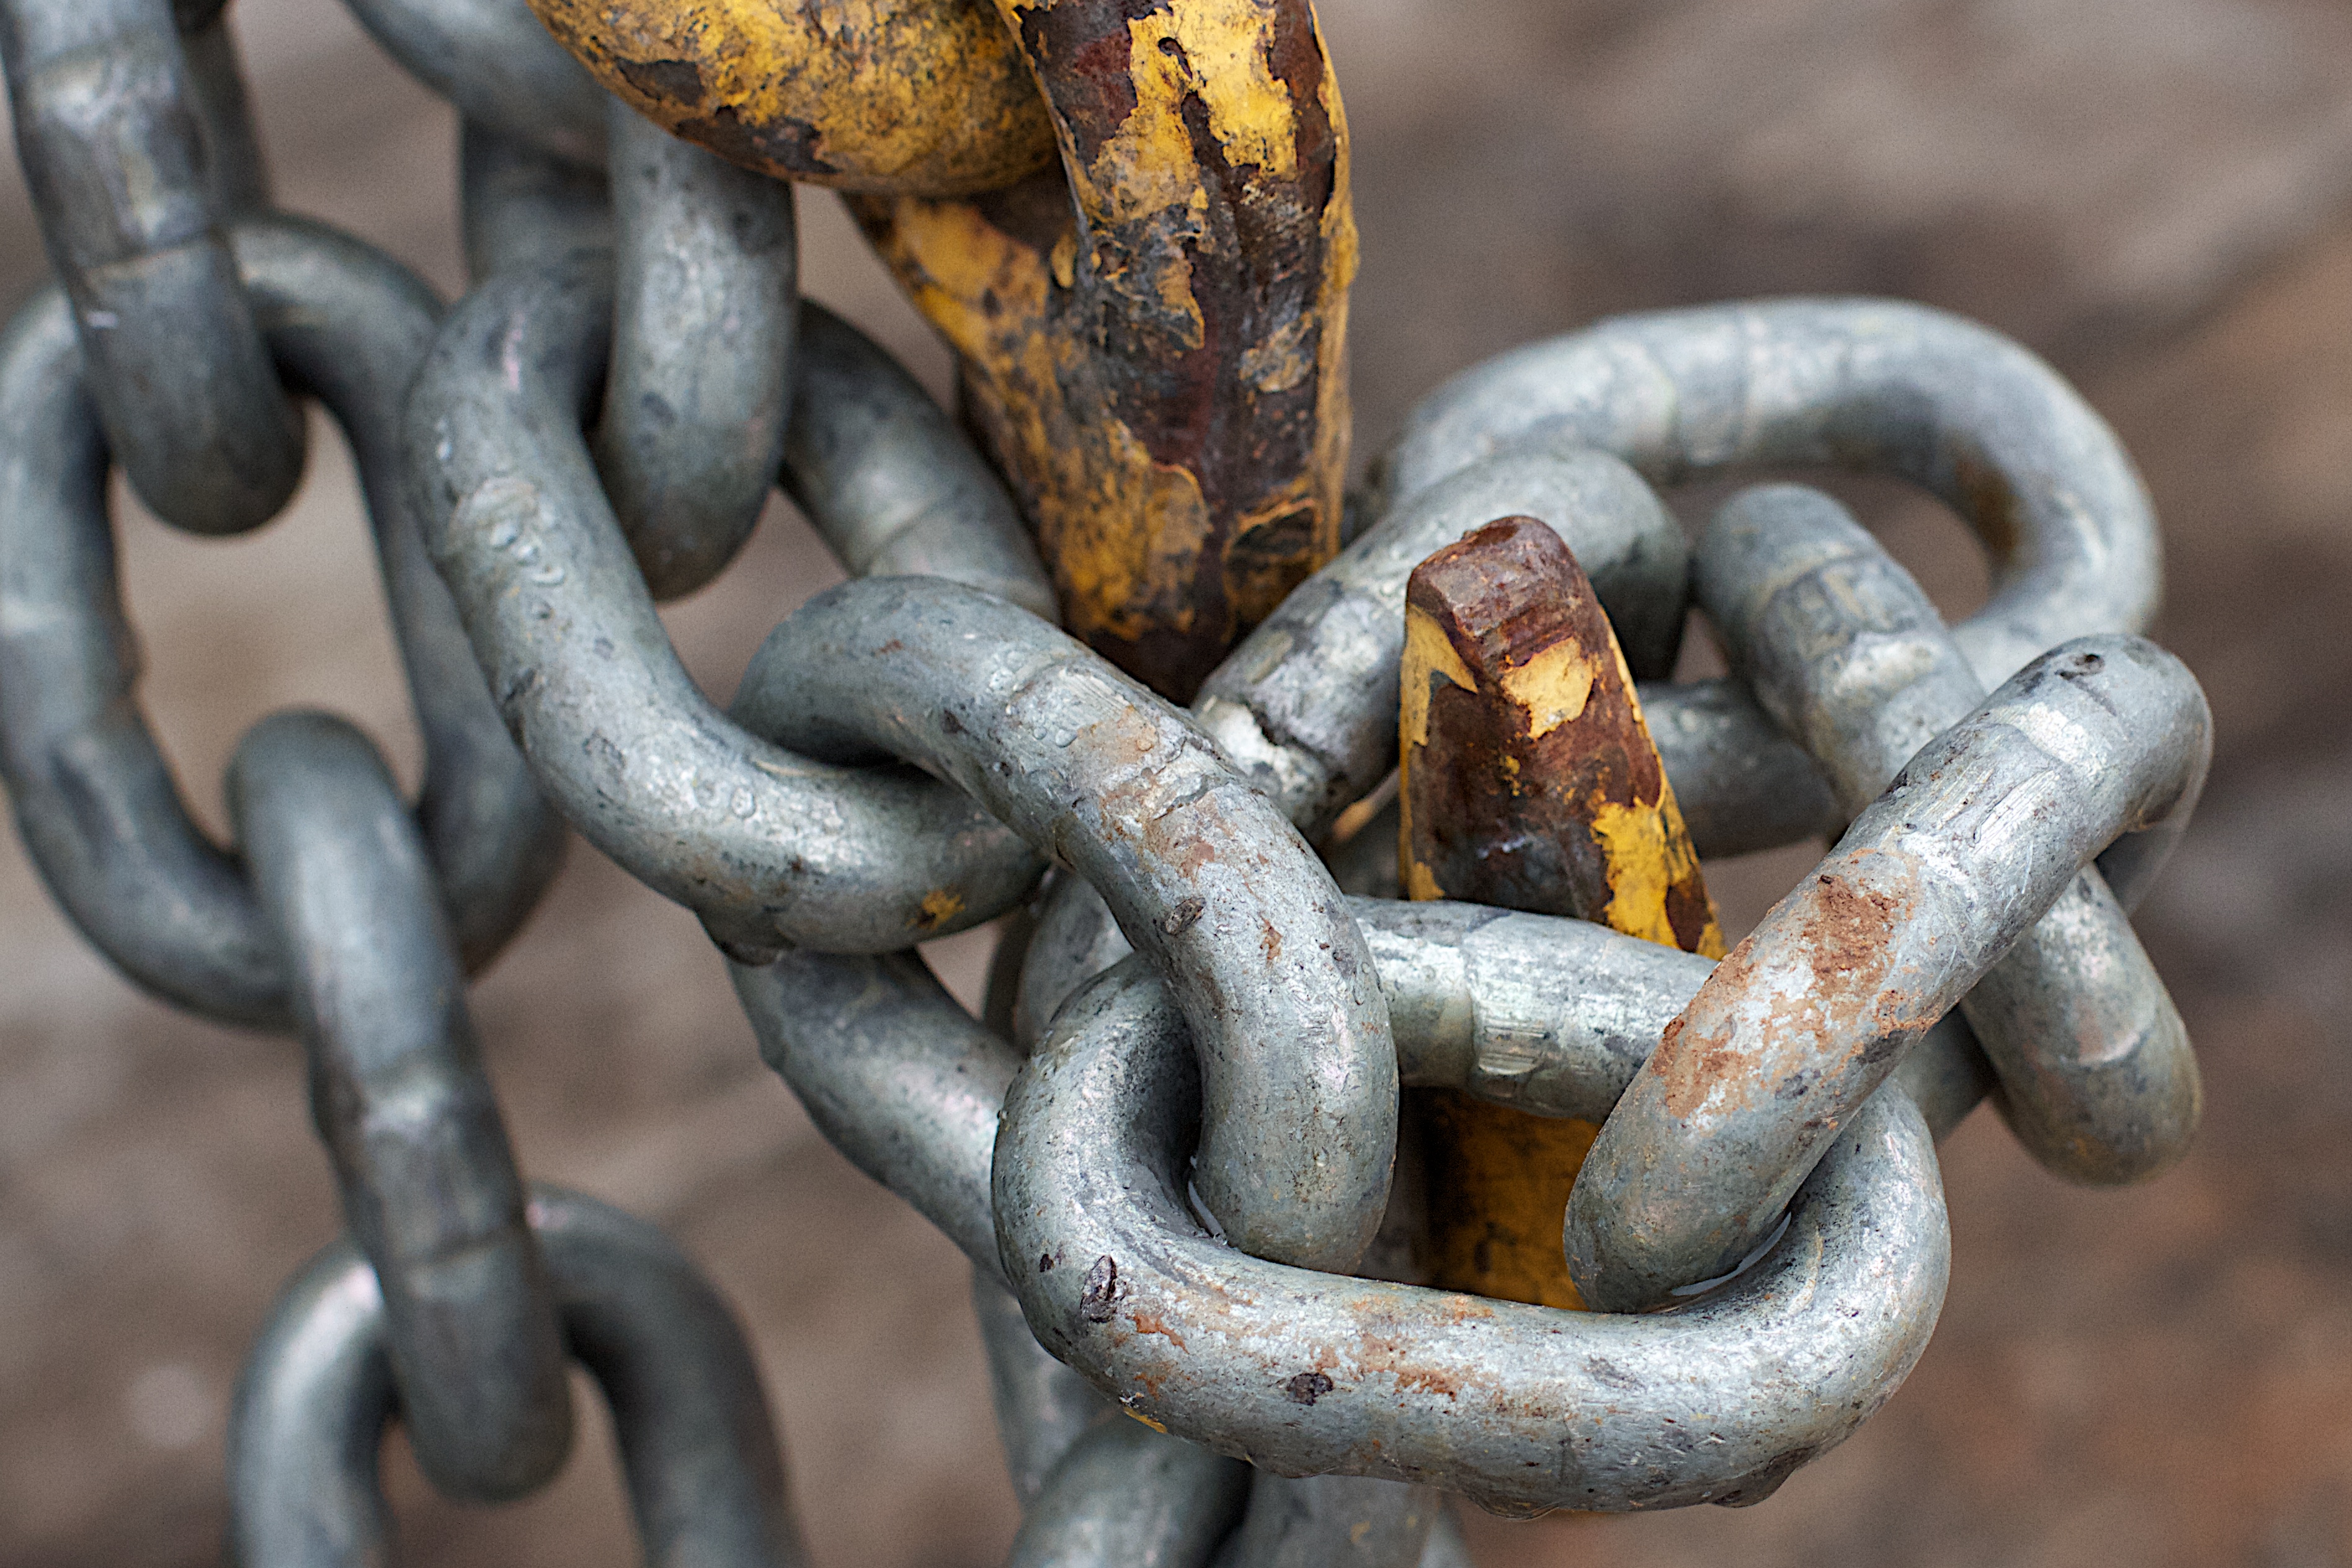
statue, horn, metal, link, material, sculpture, art, iron, carving, serpent